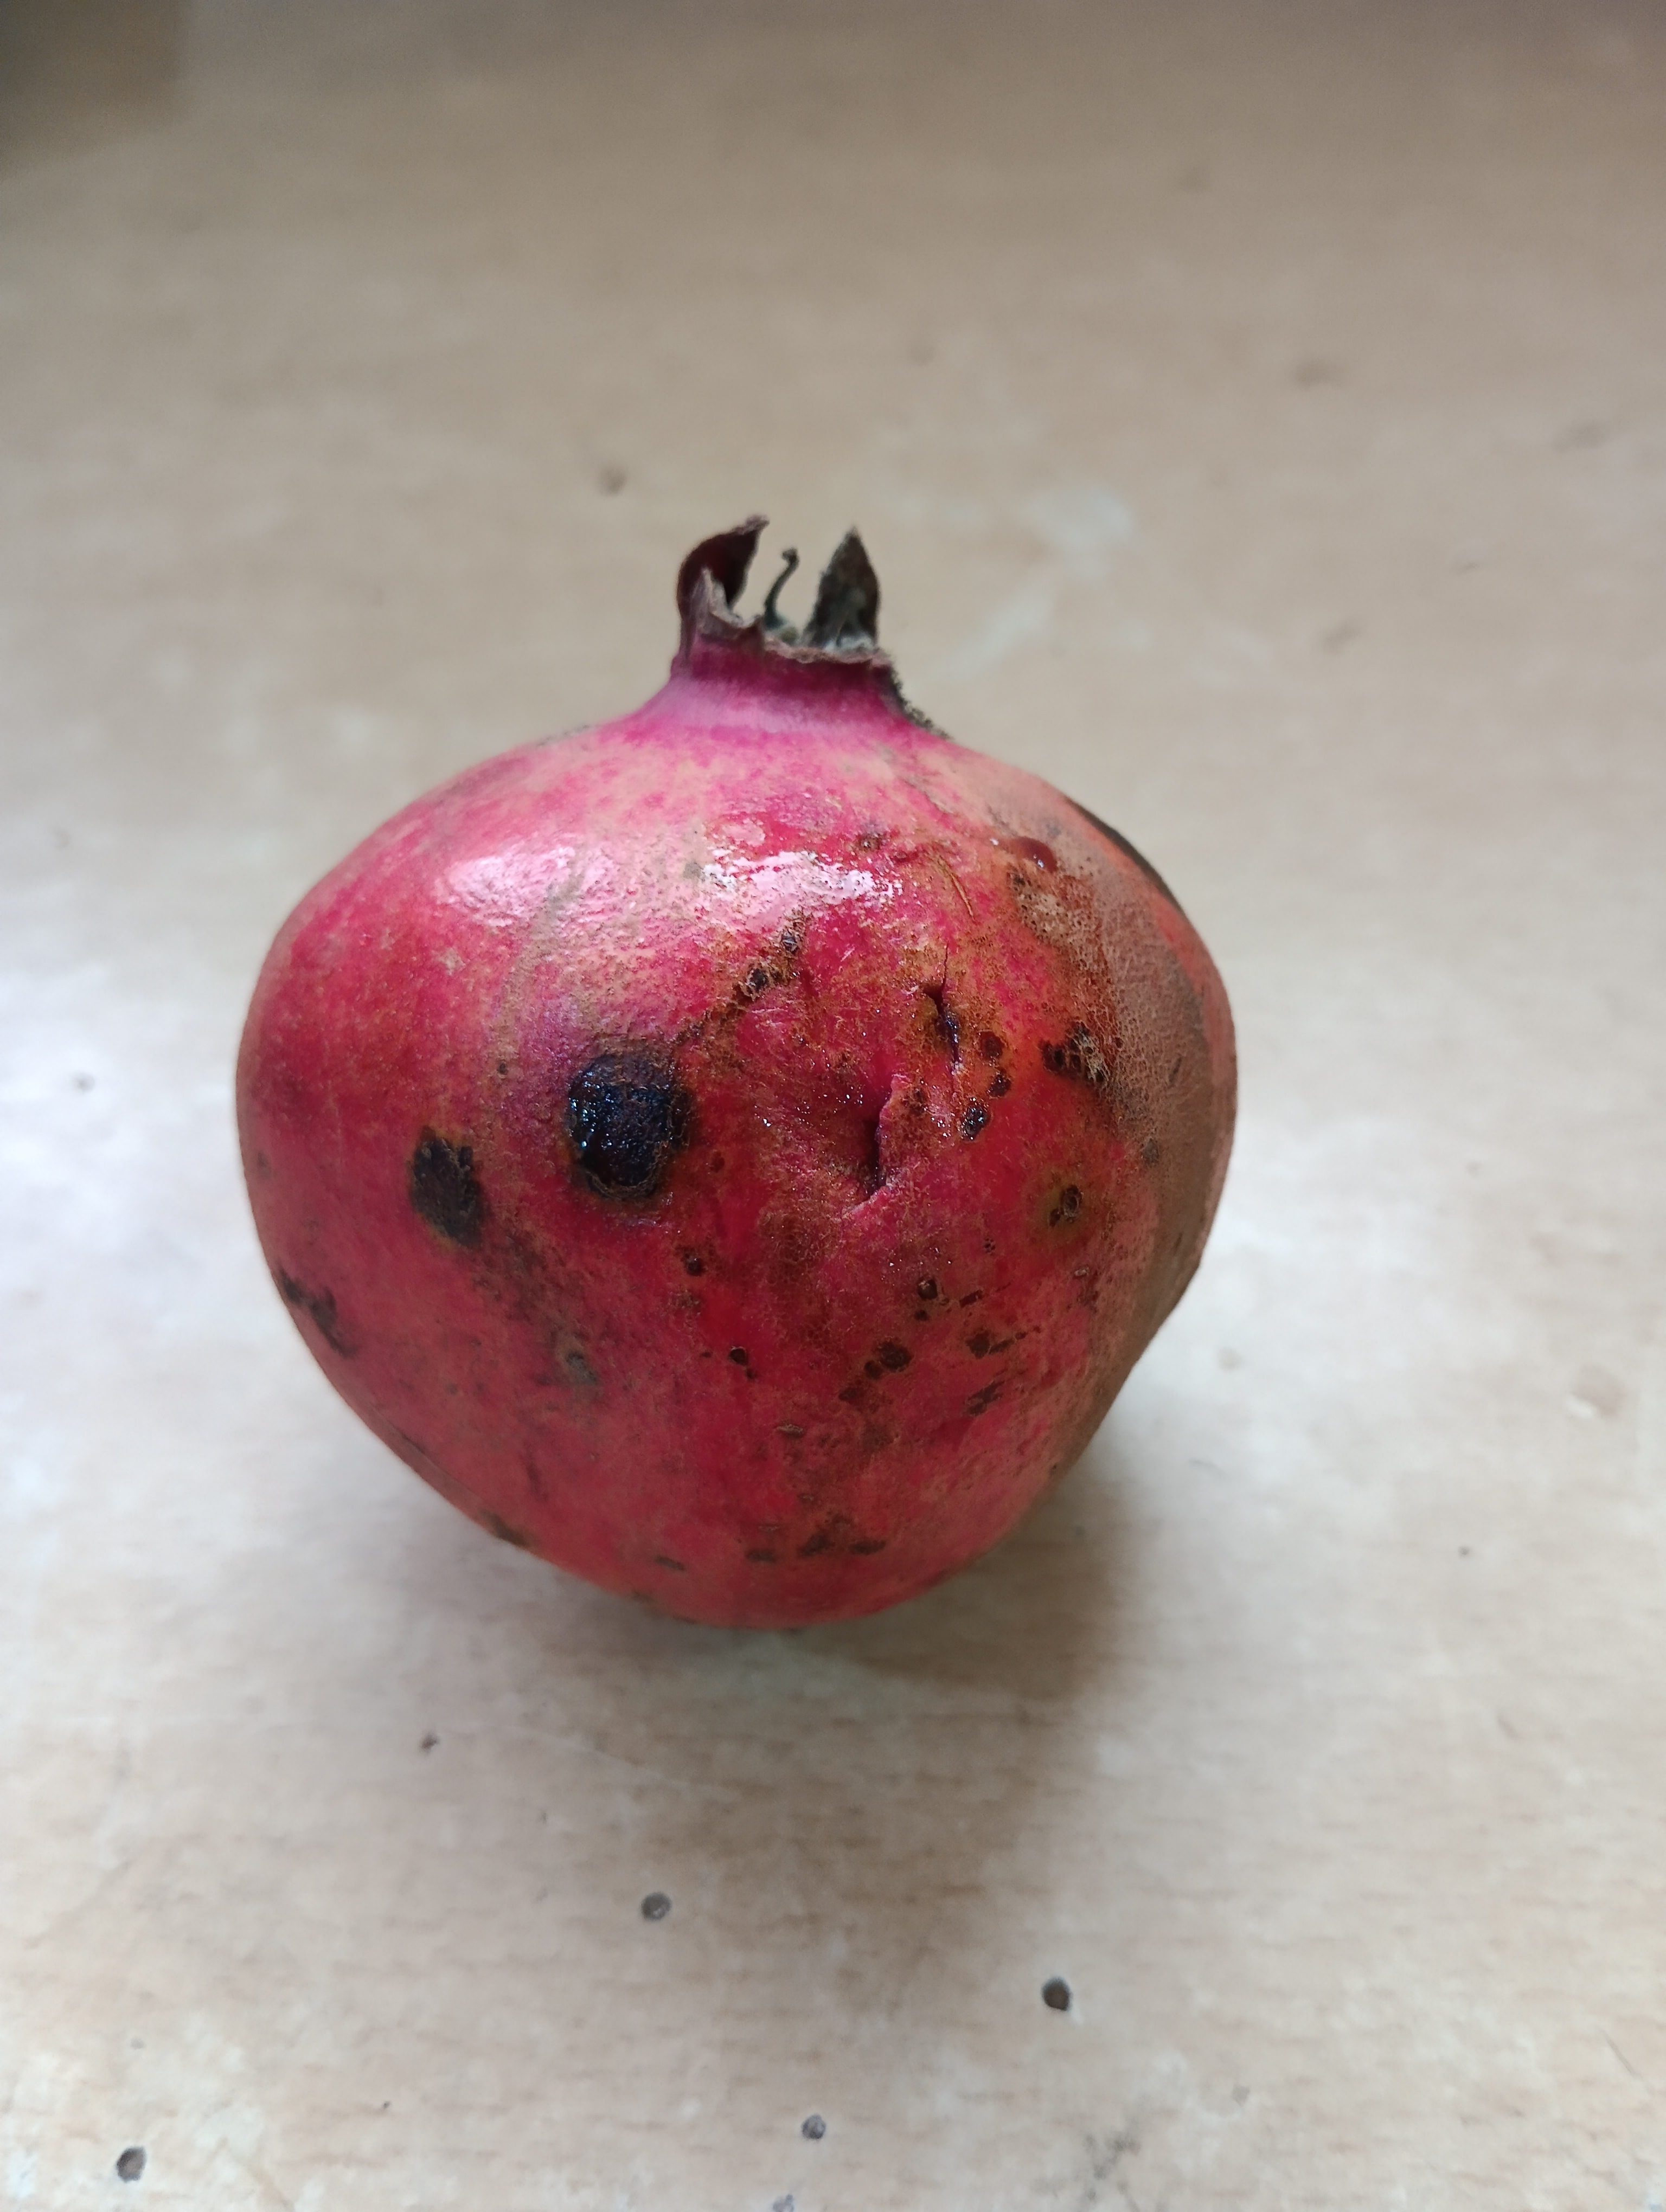
Label: Major Defect